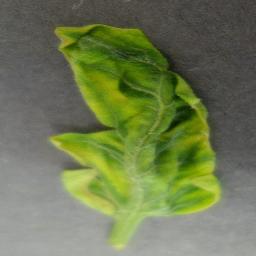
Label: Tomato___Tomato_Yellow_Leaf_Curl_Virus